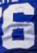
Number: 6